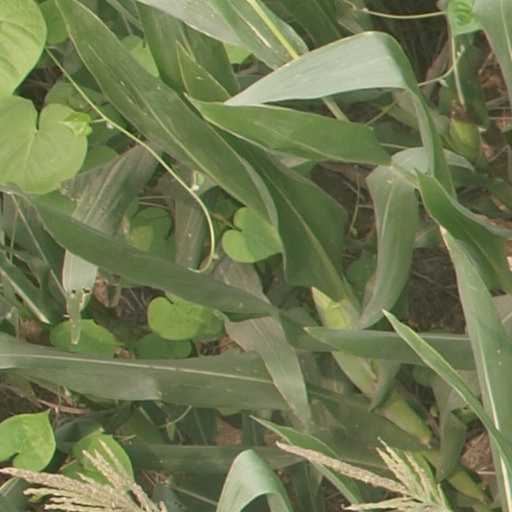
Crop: maize; corn